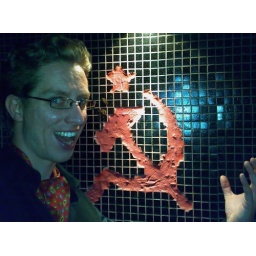
Wall decoration in the toilet at the KGB bar in Stockholm, Sweden. #37/52